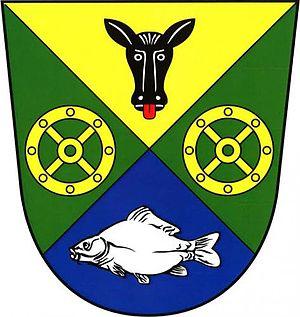
Předmíř est une commune du district de Strakonice, dans la région de Bohême-du-Sud, en République tchèque. Sa population s'élevait à 337 habitants en 2017.